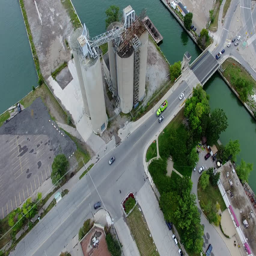
aerial view on a cloudy fall day